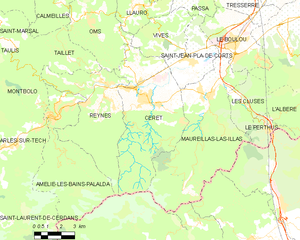
Carte des communes françaises
Céret est une commune française d'environ 7 600 habitants dans le Sud de la France. C'est une des sous-préfectures du département des Pyrénées-Orientales. Ses habitants sont appelés les Cérétans et les Cérétanes.